Harry Shearer

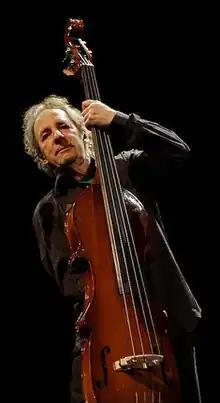
Shearer performing in April 2009

Shearer's first feature film as director, "Teddy Bears' Picnic", which he also wrote, was released in 2002. The plot is based on Bohemian Grove, which hosts a three-week encampment of some of the most powerful men in the world. The film was not well received by critics. It garnered a 0% approval rating on Rotten Tomatoes, with all 19 reviews being determined as negative and received a rating of 32 out of 100 (signifying "generally negative reviews") on Metacritic from 10 reviews. In 2003, he co-wrote "J. Edgar! The Musical" with Tom Leopold, which spoofed J. Edgar Hoover's relationship with Clyde Tolson. It premiered at the U.S. Comedy Arts Festival in Aspen, Colorado and starred Kelsey Grammer and John Goodman.